Paul Blobel

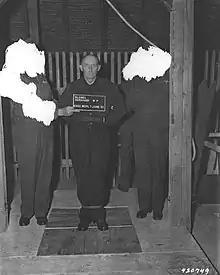
Blobel just before his execution

Over 59,018 killings are attributable to Blobel, however he personally estimated to have killed 10,000–15,000 people. He was later sentenced to death by the U.S. Nuremberg Military Tribunal in the Einsatzgruppen trial. He was hanged at Landsberg Prison shortly after midnight on 7 June 1951.